Kortenberg Abbey

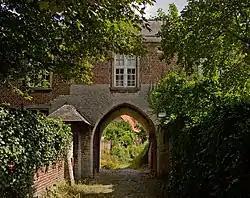
Gatehouse in Gothic style

Kortenberg Abbey, sometimes referred to as Cortemberg Abbey (founded 1095; suppressed 1798), was a monastery of Benedictine nuns at Kortenberg in the Duchy of Brabant. It is now a diocesan retreat centre under the name OAK: Old Abbey of Kortenberg. Since 2005 the buildings have had the status of a protected monument (number OB001683) under the Flemish organization for Immovable Heritage.